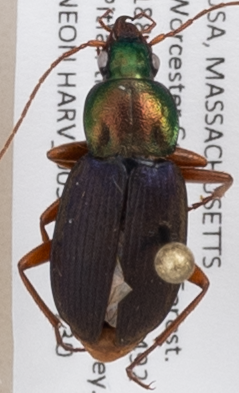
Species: Chlaenius emarginatus
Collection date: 2019-07-30
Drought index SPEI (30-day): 0.71
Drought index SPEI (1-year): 2.09
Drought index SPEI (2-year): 2.09